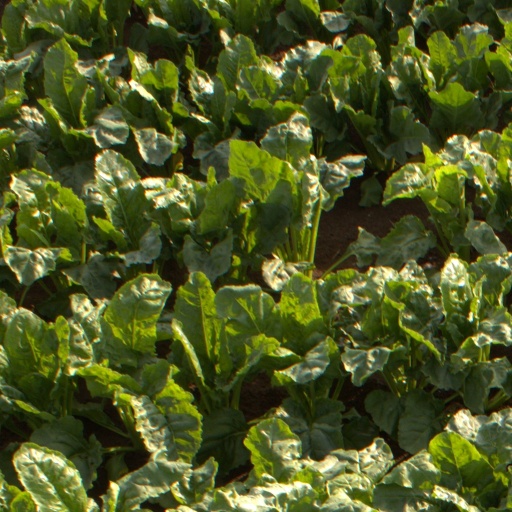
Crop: sugar beet